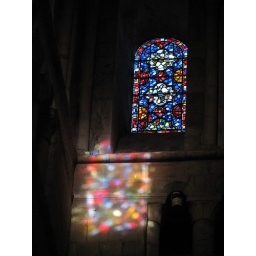
A stained glass window in the tower of Christ Church cathedral in Oxford, with the reflection from an opposite light.